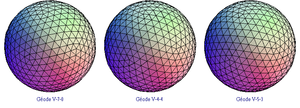
En mathématiques, une géode est un polyèdre convexe inscrit dans une sphère dont il réalise une approximation. Malgré les apparences, et sauf exceptions, ses faces ne sont pas rigoureusement identiques, et ses arêtes n’ont pas toutes la même longueur. Ces solides sont utilisés comme modèles pour certaines constructions architecturales : les dômes géodésiques.